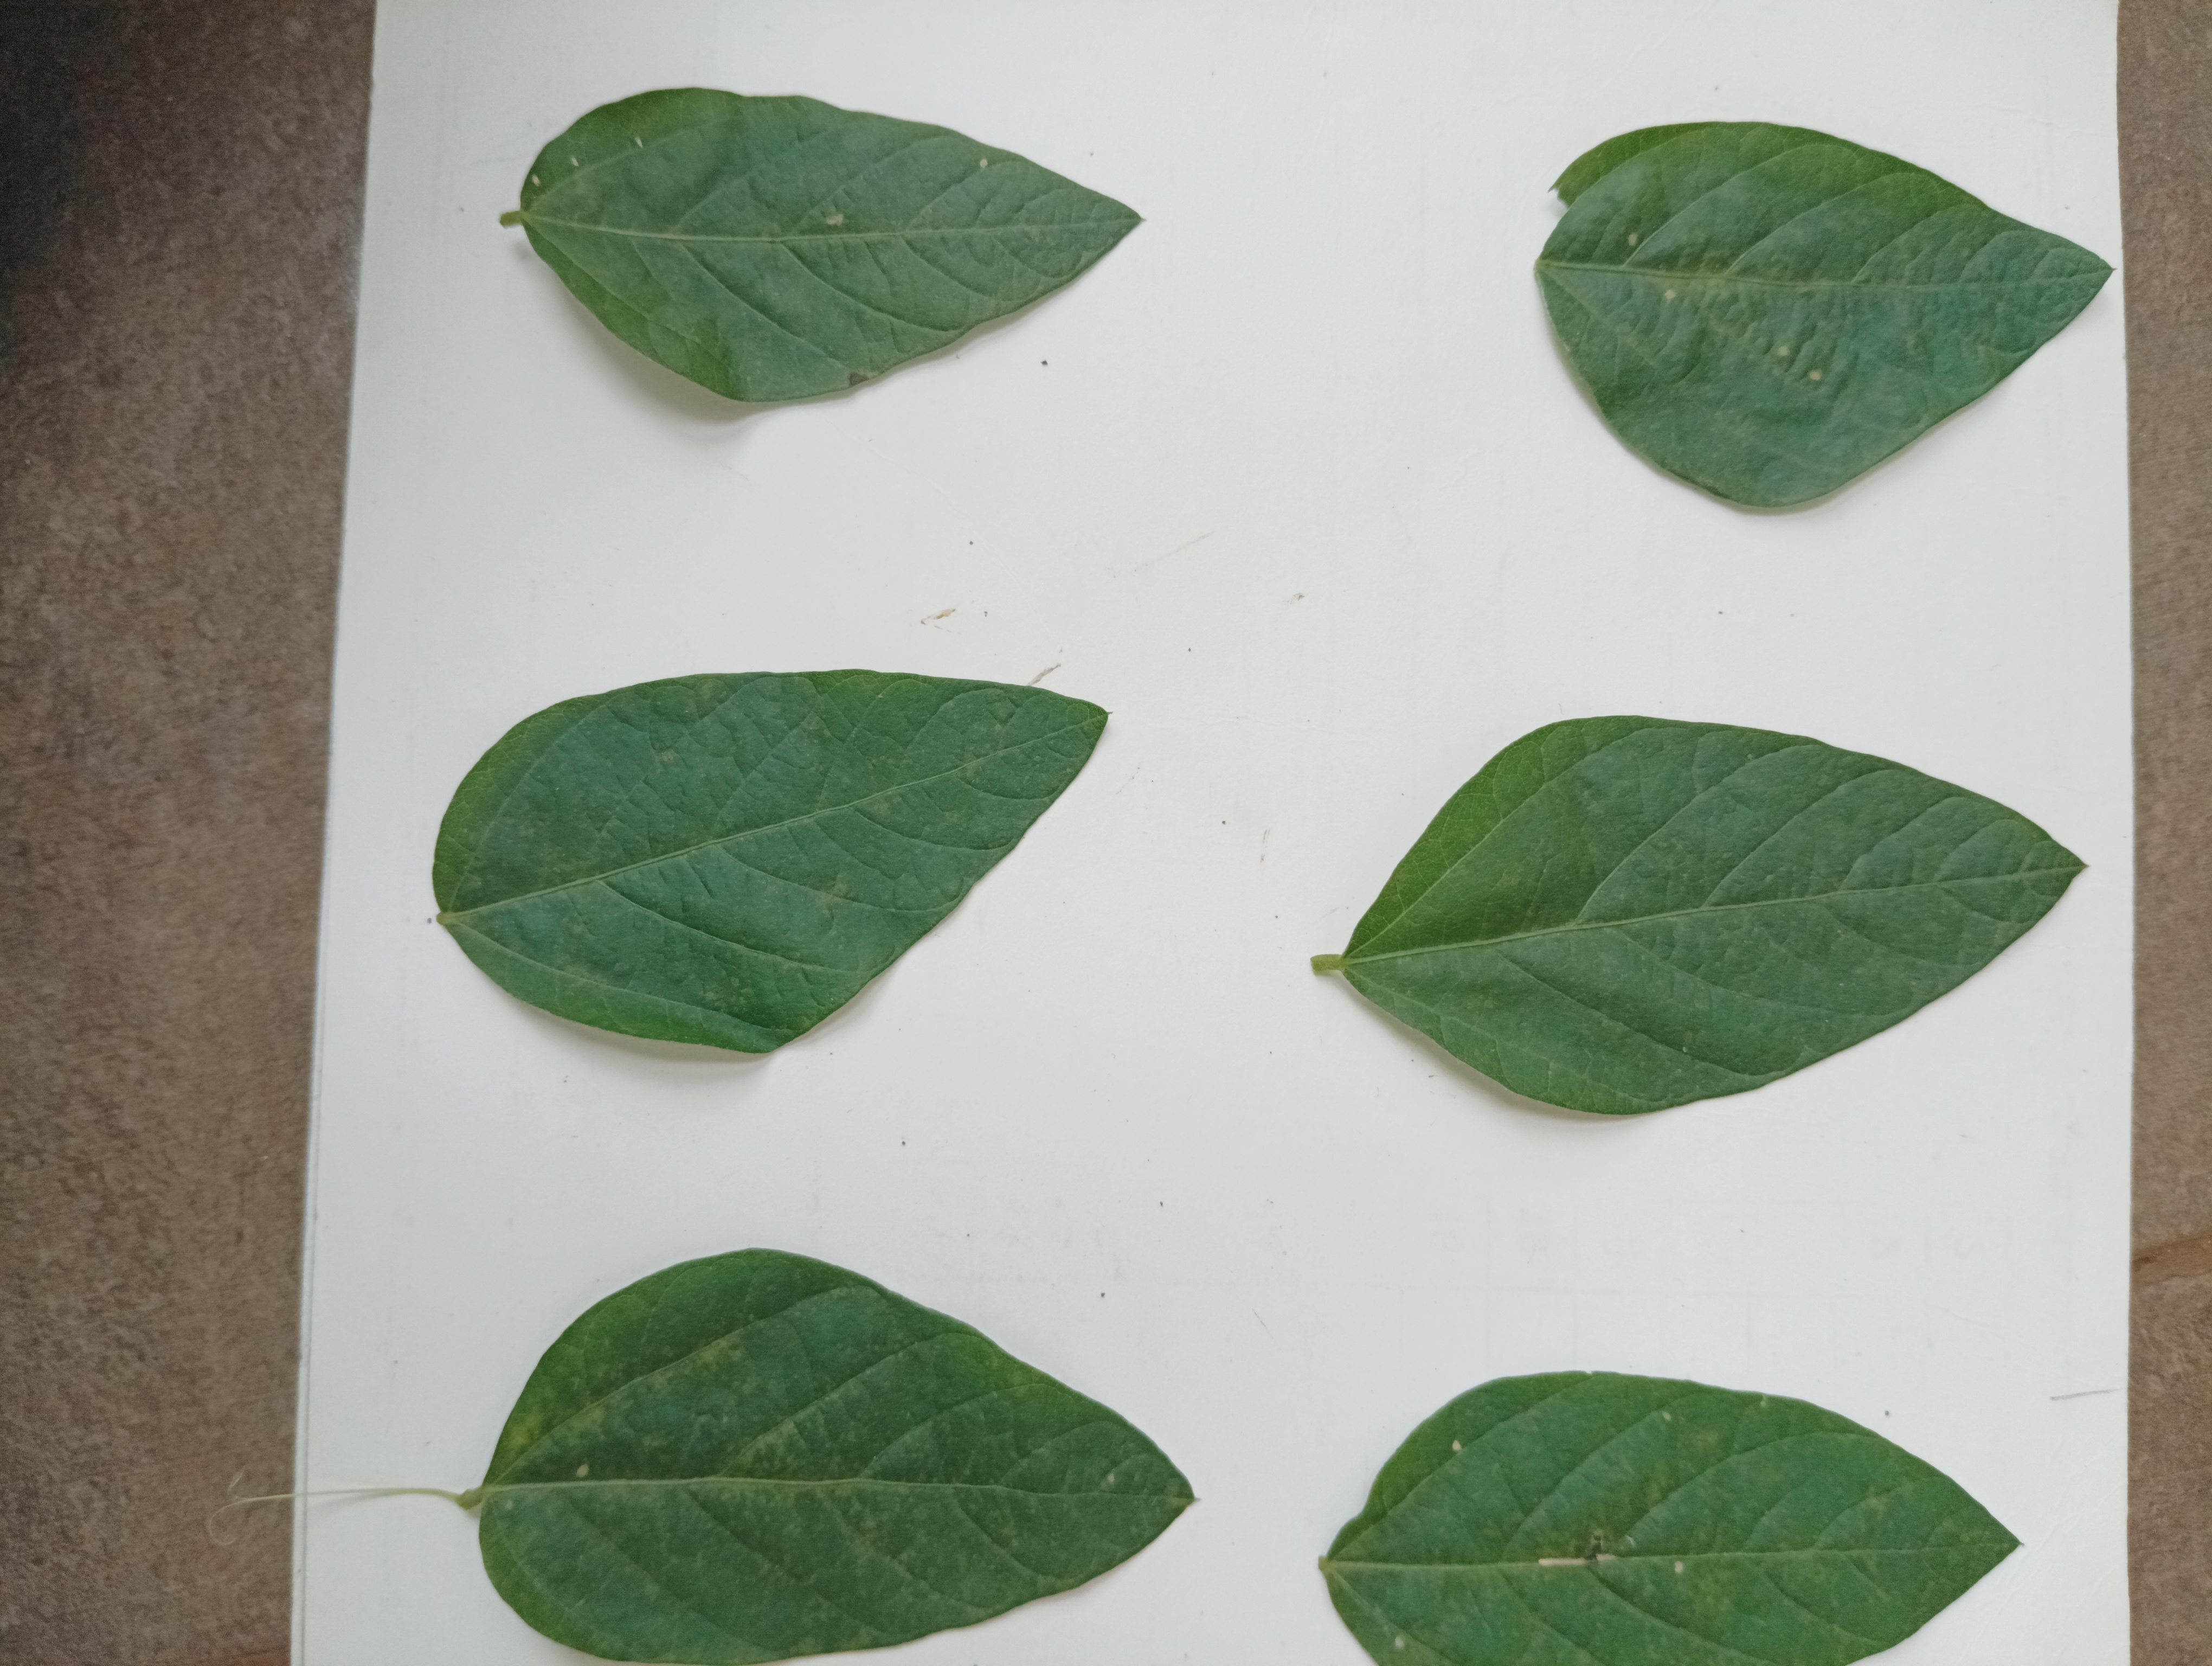
Label: Healthy